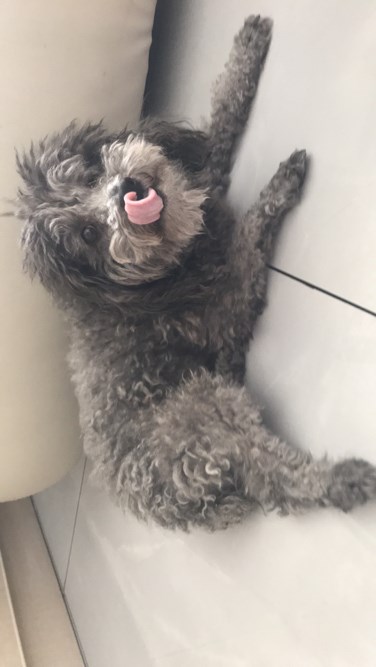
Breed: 7449-n000128-teddy